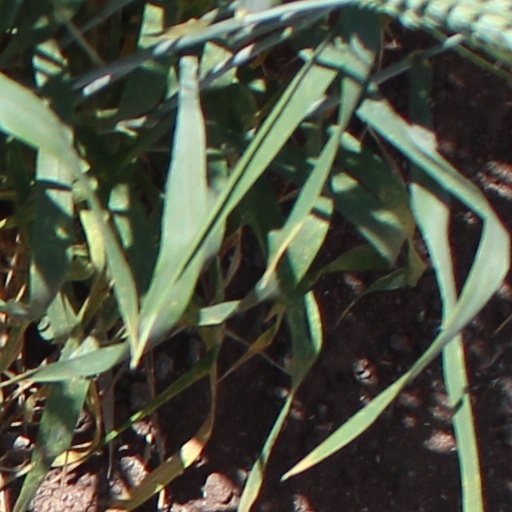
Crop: wheat